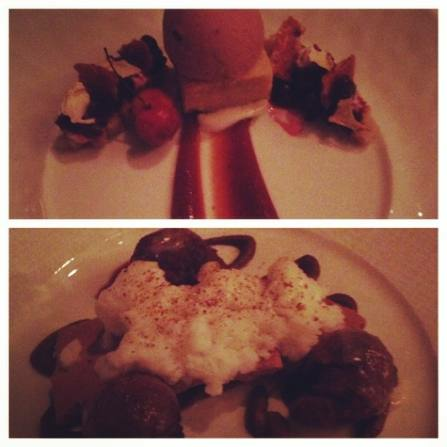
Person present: No